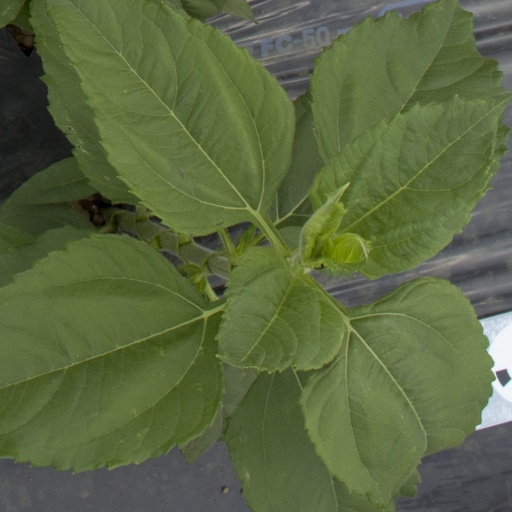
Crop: Jerusalem artichoke